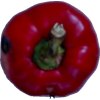
Label: red_pepper